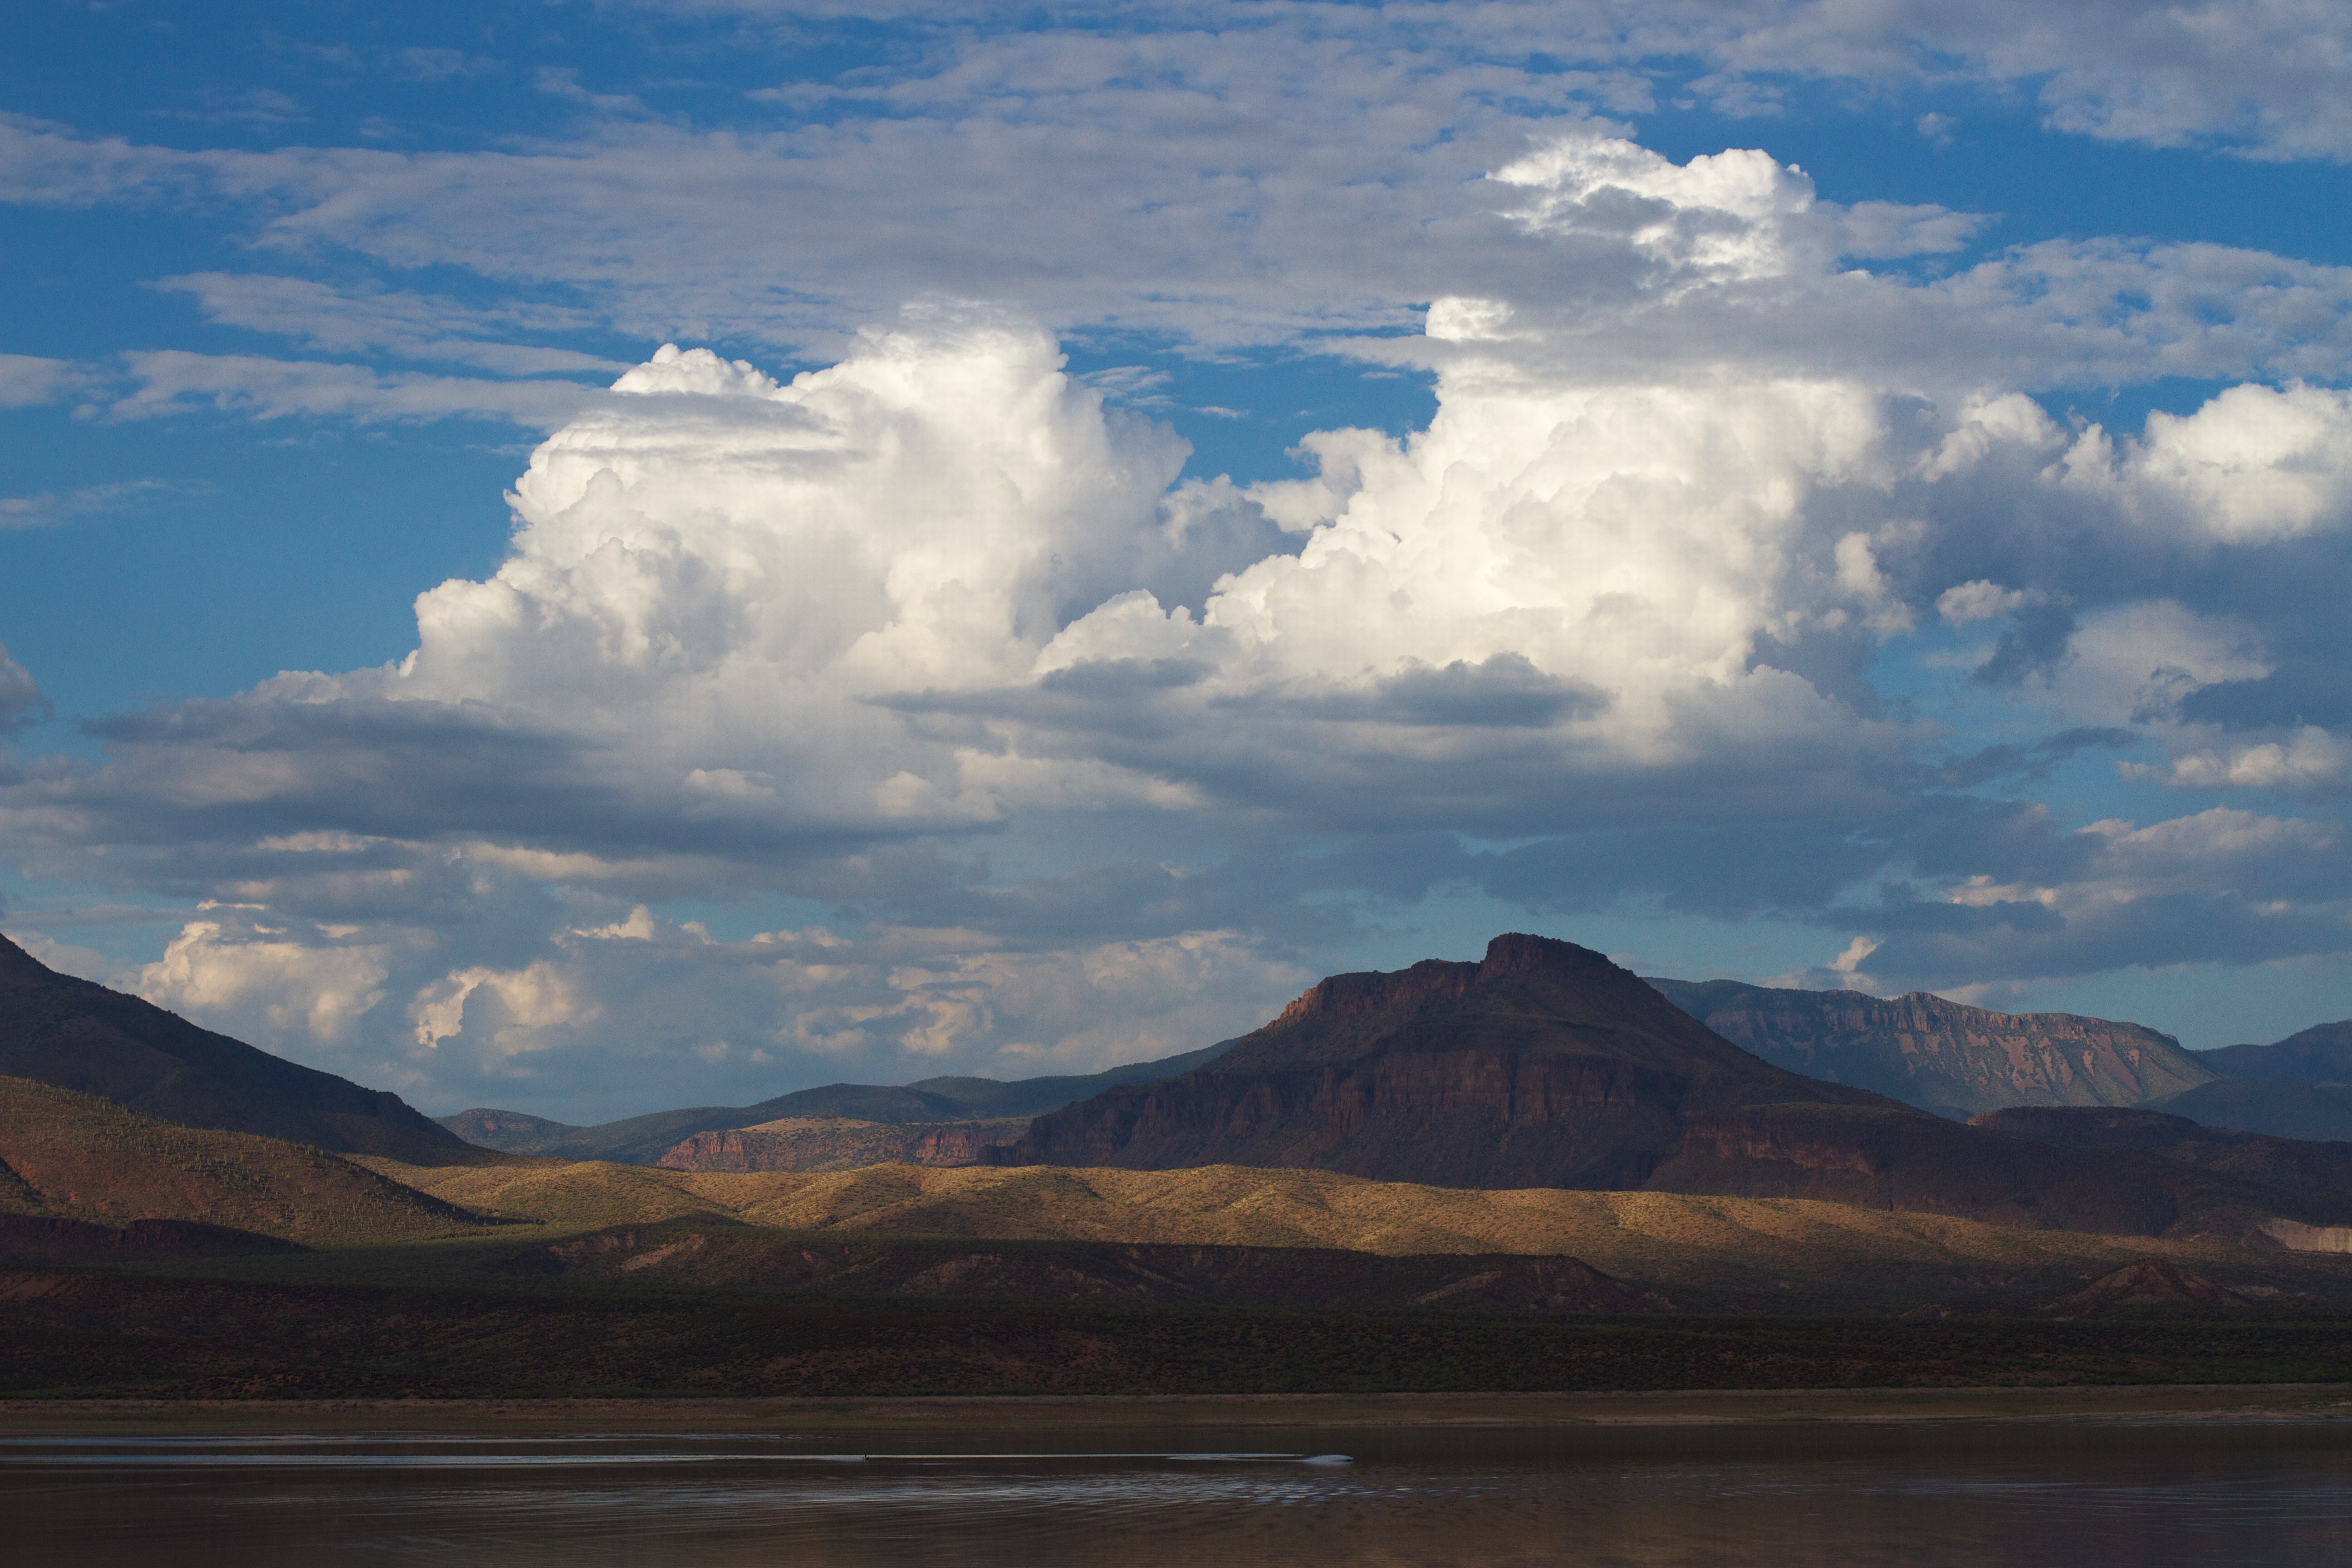
landscape, sea, horizon, mountain, cloud, sky, morning, hill, lake, dawn, river, valley, mountain range, dusk, reflection, cumulus, highland, plain, plateau, fell, loch, 2013365, landform, meteorological phenomenon, geographical feature, atmospheric phenomenon, mountainous landforms